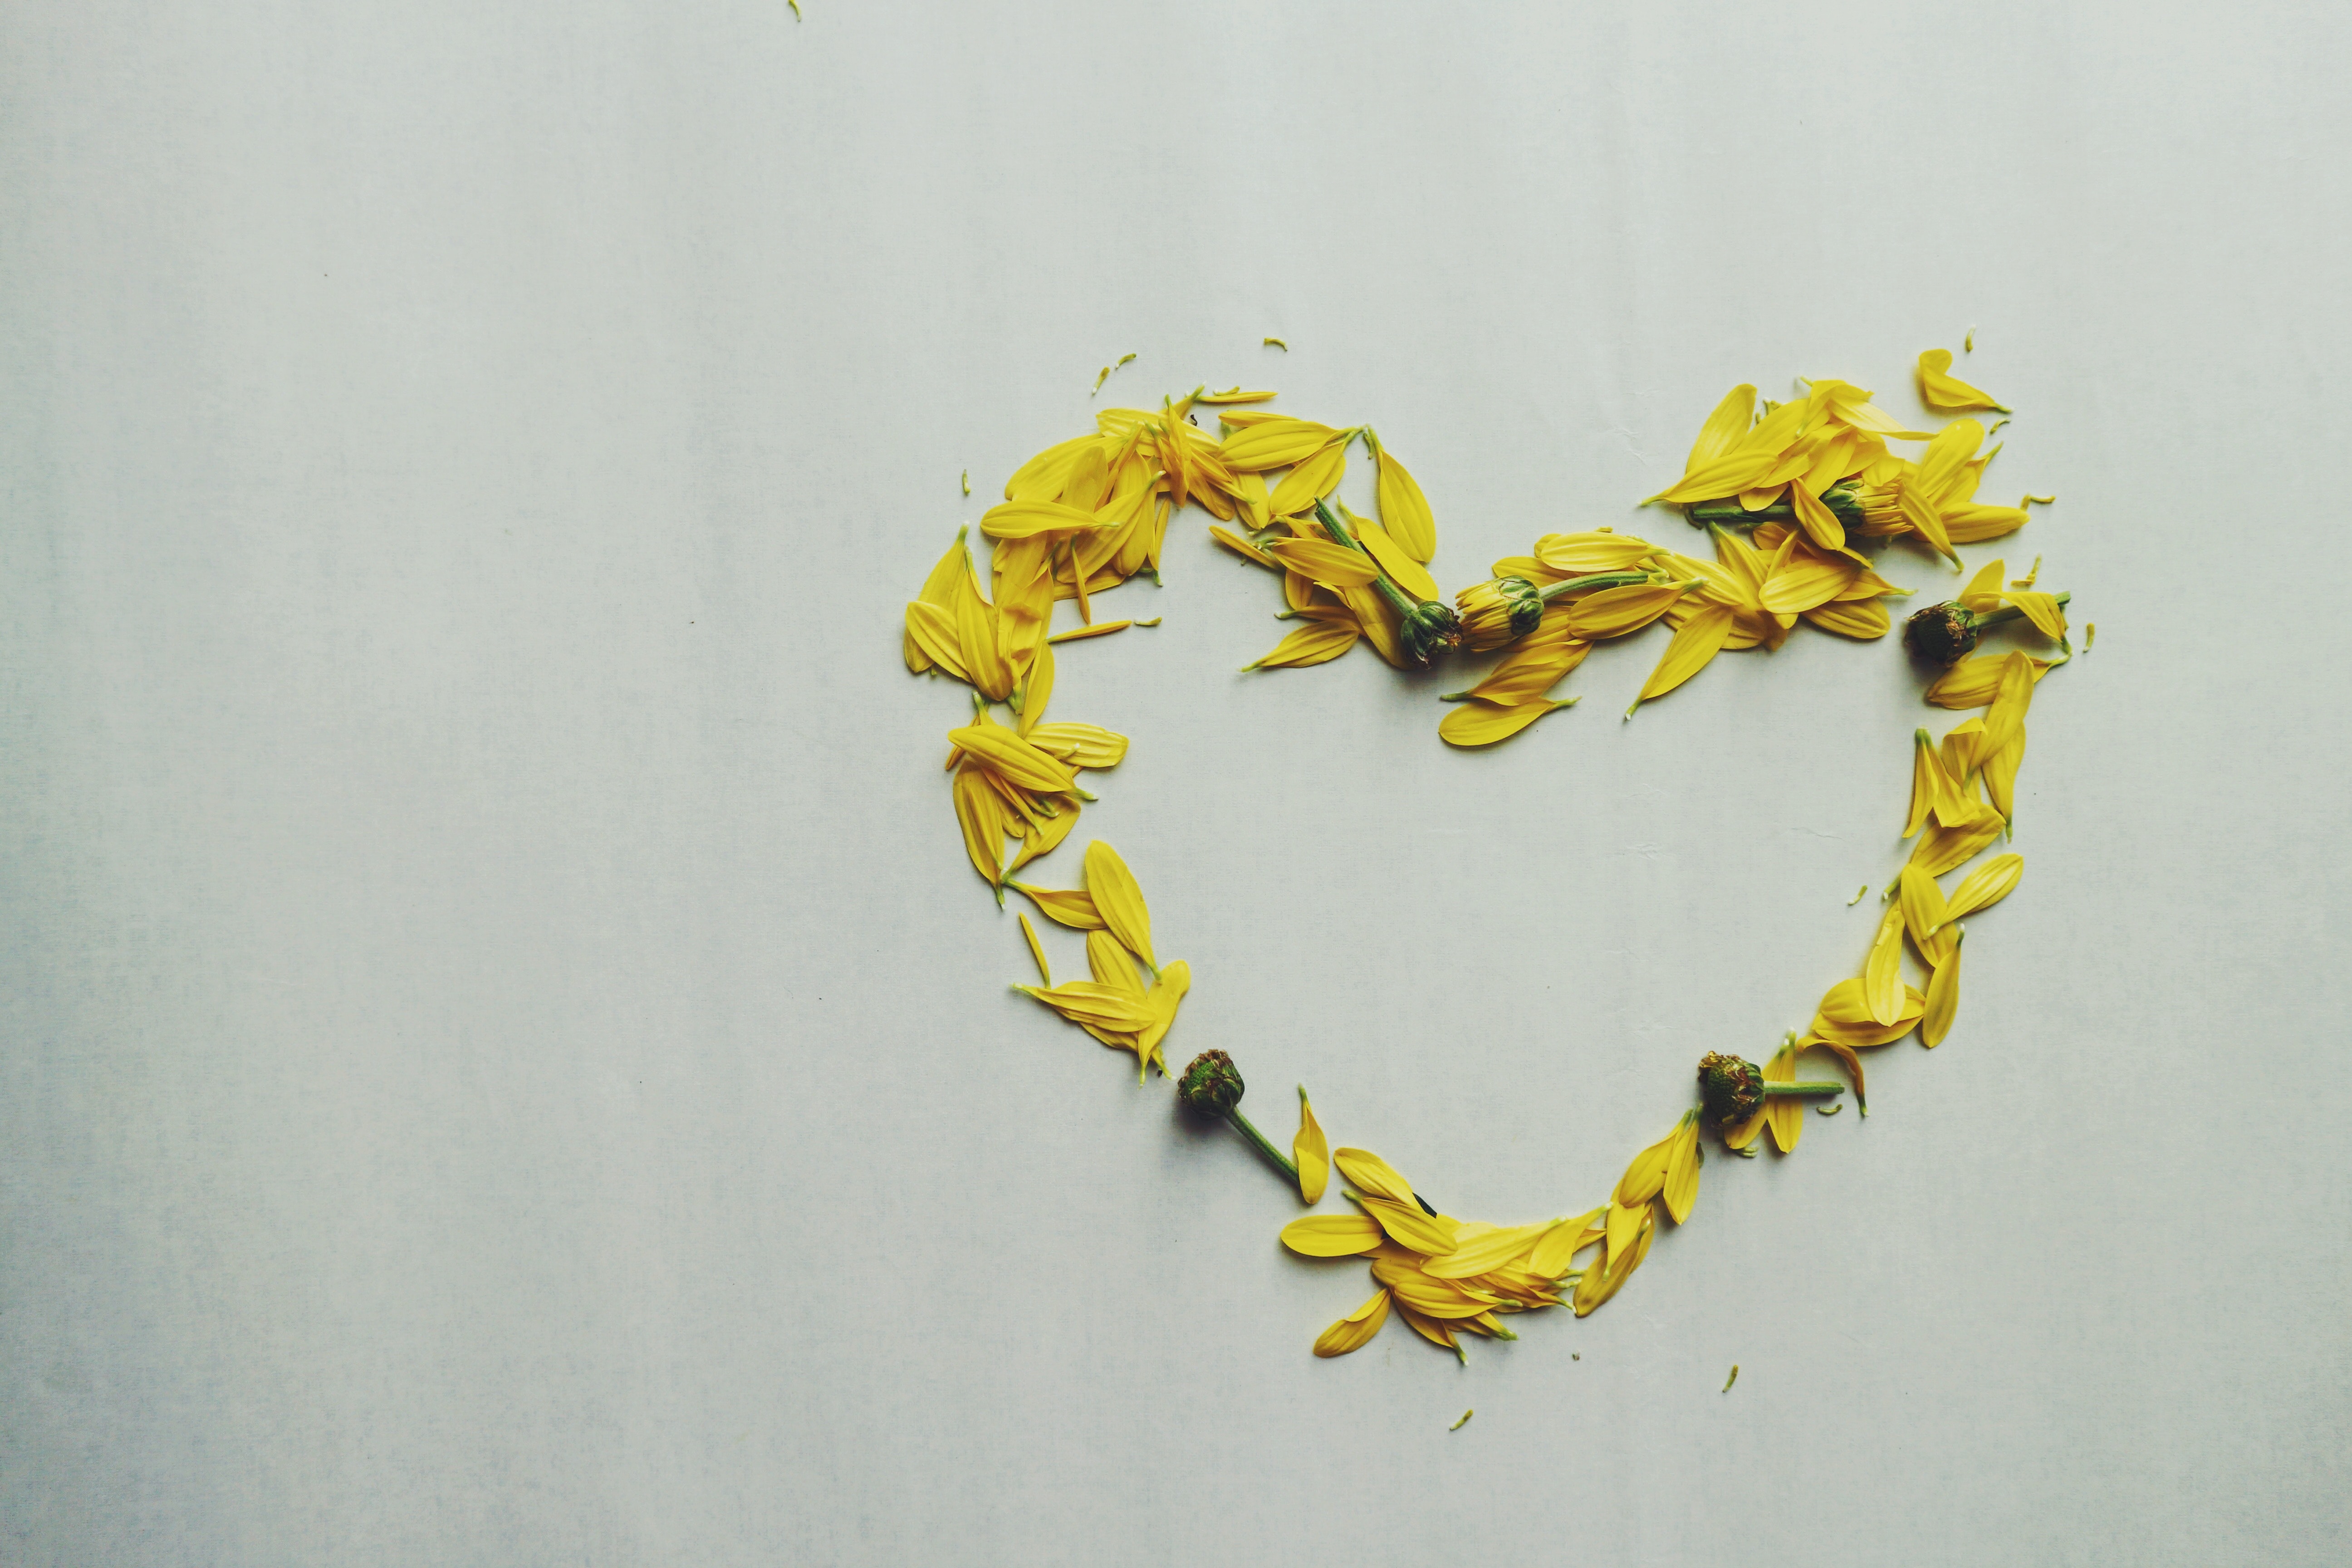
yellow, heart, leaf, font, fashion accessory, jewellery